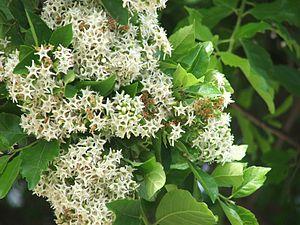
Ehretia anacua est un arbre de taille moyenne du Mexique et du sud du Texas.